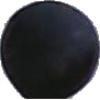
Label: blue_grape